The History of Rome (Mommsen)

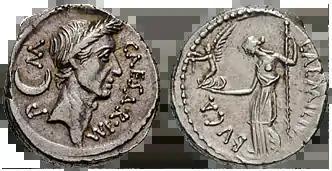
Julius Caesar, obverse; Victory on hand of Venus with sceptre, reverse. Denarius.

Mommsen's penultimate chapter provides an outline of the 'nation building' program begun by Caesar following his victory. Institutions were reformed, the many regions ruled by Rome became more unified in design, as if prepared for a future Empire which would endure for centuries; this, during Caesar's last five and a half years alive. His work at statecraft included the following: the slow pacification of party strife, nonetheless with republican opposition latent and episodically expressed; his assumption of the title Imperator (refusing the crown, yet continuing since 49 as dictator), with reversion of the Senate to an advisory council, and the popular comitia as a compliant legislature, although law might be made by his edicts alone; his assumption of authority over tax and treasury, over provincial governors, and over the capital; supreme jurisdiction (trial and appellate) over the continuing republican legal system, with the judex being selected among senators or equites, yet criminal courts remained corrupted by factional infighting; supreme command over the decayed Roman army, which was reorganized and which remained under civilian control; reform of government finance, of budgeting re income and expense, and of corn distribution; cultivation of civil peace in Rome by control of criminal "clubs", by new city police, and by public building projects. Impossible problems: widespread slavery, disappearance of family farms, extravagance and immorality of the wealthy, dire poverty, speculation, debt; Caesar's reforms: favoring families, against absentees, restricting luxuries, debt relief (but not cancellation as demanded by "populares"), personal bankruptcy for unpayable debt replacing enslavement by creditors, usury laws, road building, distribution of public agricultural lands in a moderated Gracchan fashion, and new municipal law. Mommsen writes, "[W]e may well conclude that Caesar with his reforms came as near to the measure of what was possible as it was given to a statesman and a Roman to come."